All Saints Church, Grangegorman

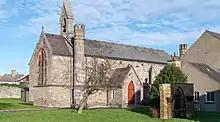
Church exterior and doorway

The church, originally designed by John Semple, was later remodelled by Thomas Drew between 1856 and 1889 according to Tractarian principles. This amounted to the redesign of the chancel in 1856 and the addition of the baptistery in 1889. The building also boasts a fine number of stained glass windows designed by A. L. Moore, installed during the 1880s and 1890s. The church was devastated by fire in 1966; a number of notable features were lost, including the 19th-century roofing.